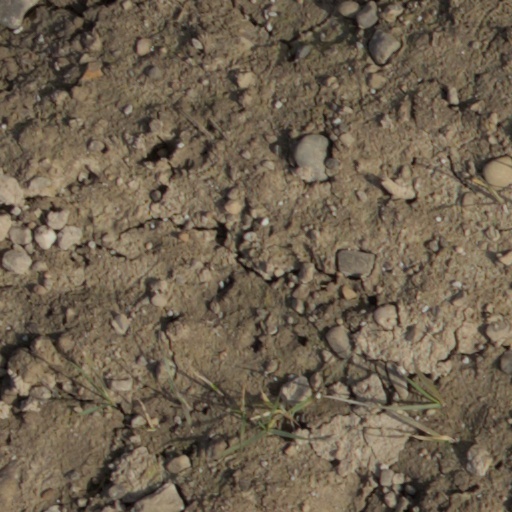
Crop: wheat